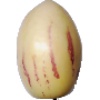
Label: pepino